Northwest African American Museum

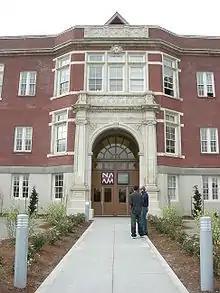
Museum entrance, photographed on NAAM's second day of operation, March 2008.

The museum has of floor space, including a bookstore/gift shop, galleries for temporary and permanent exhibitions, and spaces available to the public as rentals. It is adjacent to Jimi Hendrix Park.